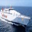
Label: ship